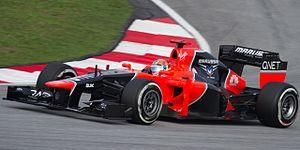
Le Grand Prix automobile de Malaisie 2012, disputé le 25 mars 2012 sur le circuit international de Sepang, est la 860ᵉ épreuve du championnat du monde de Formule 1 courue depuis 1950. Il s'agit de la quatorzième édition du Grand Prix de Malaisie comptant pour le championnat du monde de Formule 1 et de la deuxième manche du championnat 2012.